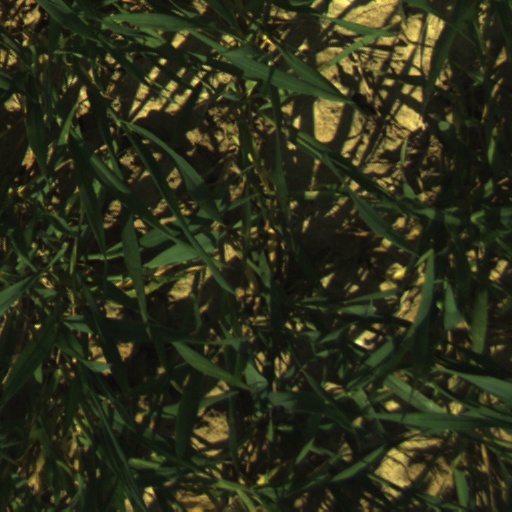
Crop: wheat